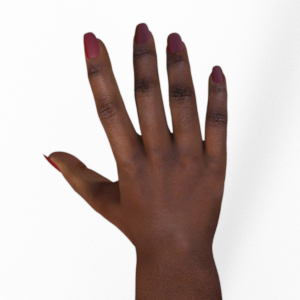
Label: paper